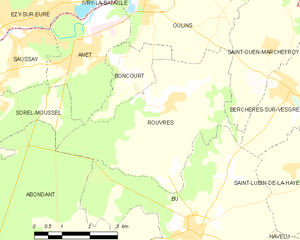
Carte de Rouvres et des communes limitrophes. Template:Map commune FR insee code 28321.png
Rouvres est une commune française située dans le département d'Eure-et-Loir en région Centre-Val de Loire.